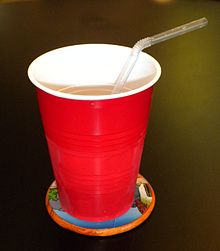
Label: plastic